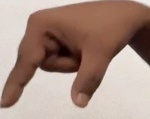
ASL sign: Q